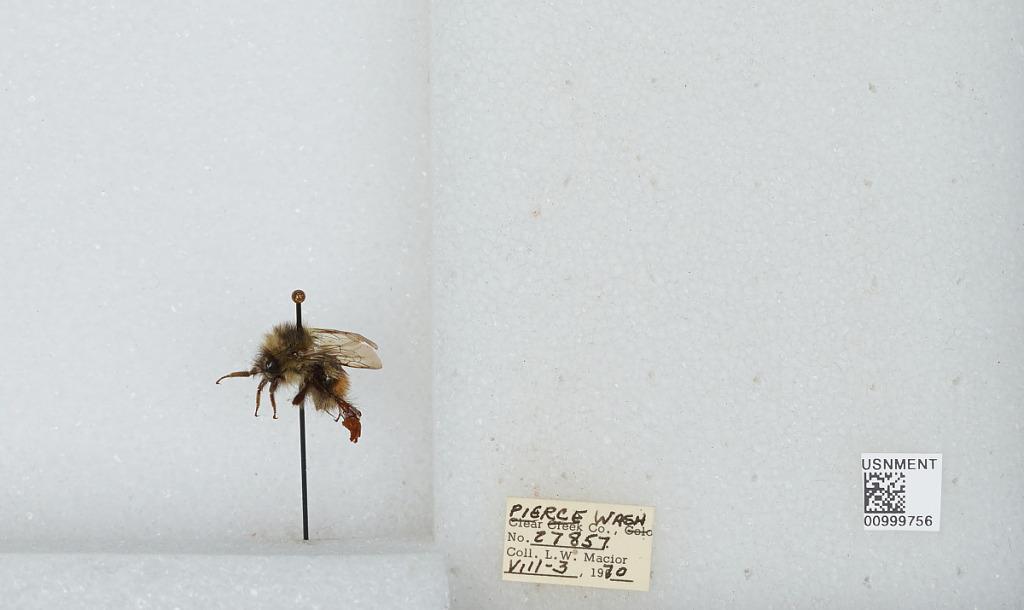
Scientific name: Bombus (Pyrobombus) melanopygus Nylander
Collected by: L. Macior
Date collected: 1970-8-3
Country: United States
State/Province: Washington
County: Pierce
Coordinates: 47.05, -122.12